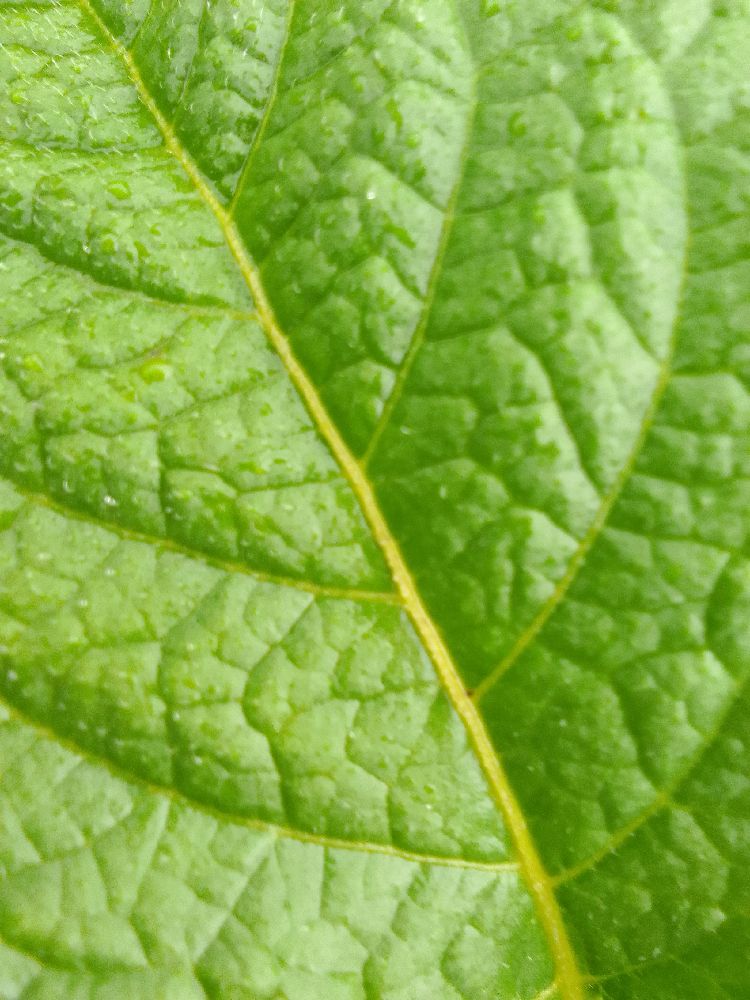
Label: Healthy